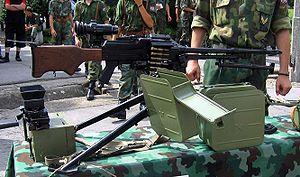
La mitrailleuse Kalachnikov, plus connue sous les initiales PK de son nom russe : пулемёт Калашникова, poulemiot Kalachnikova, est une mitrailleuse soviétique adoptée en 1961 et produite depuis lors à plus d'un million d'exemplaires. Comme l'indique sa désignation officielle, elle exploite le mécanisme du célèbre fusil d'assaut AK-47 adapté à une munition plus puissante. Elle fut rapidement adoptée par les armées du pacte de Varsovie puis fut diffusée mondialement.